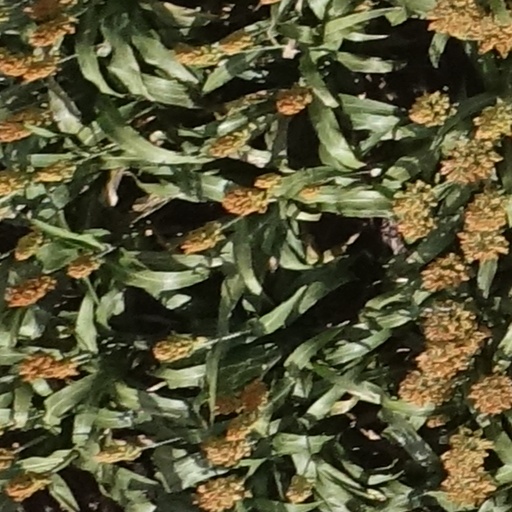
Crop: sorghum